Frank A. Dudley

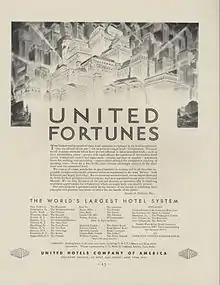
United Hotels Company of America Ad

In 1882, he returned to New York, relocating to Lockport, where he read law with Joshua Gaskill. He was admitted to the bar in June 1886, at the same time as Cuthbert W. Pound. In 1887, he settled permanently in Niagara Falls, New York, where in 1888, he formed a co-partnership with W. Caryl Ely, under the firm name of "Ely & Dudley", which later became "Ely, Dudley & Cohn."